Adam Air Flight 574

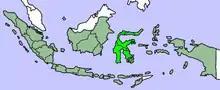
Map showing location of Sulawesi Island (light green) among the islands of Indonesia

Weather in the region was stormy; the Indonesian Bureau of Meteorology and Geophysics noted that the cloud tops were up to in height with an average wind speed of in the area. Although the Juanda Airport operator, PT Angkasa Pura I, had given the pilot the weather conditions, the plane departed as scheduled. The plane ran into crosswinds of more than over the Makassar Strait, west of Sulawesi, where it changed course eastward toward land before losing contact.